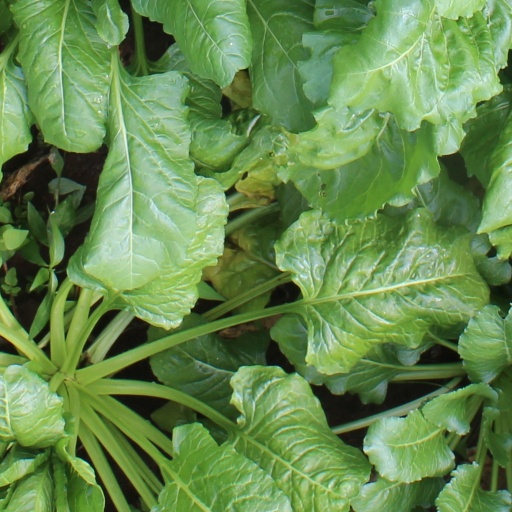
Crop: sugar beet